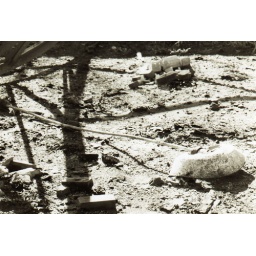
Scanned photo of 35mm black and white film. Taken in November 1998. Abandoned building outside of Monticello, MS.